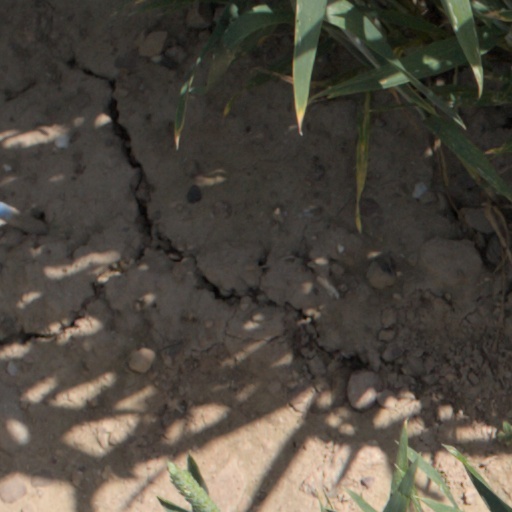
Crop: wheat